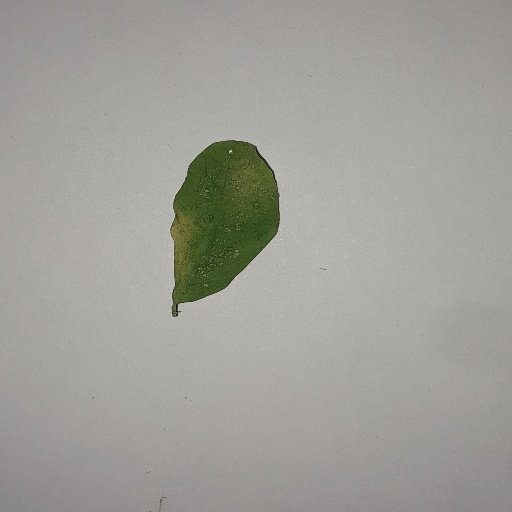
Species: Sojina
Leaf condition: Yellow Leaf